Women's lacrosse

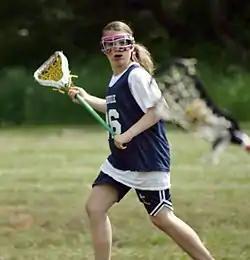
A lacrosse player in action

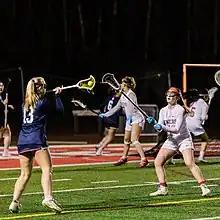
Girls' high school lacrosse players in Oregon, United States

The details that follow are the United States college rules. In the U.S., 12 players constitute a full team, including the goalkeeper during usual play. The ball used in women's lacrosse is yellow (men's lacrosse uses a white ball). The duration of the game is 60 minutes split into four 15-minute quarters, with a two-minute break following the first and third quarters. Halftime is ten minutes unless both the coaches agree prior to the start of the game on fewer minutes. Each team is allowed three 2 minute team timeouts. A time-out may be requested by the head coach or any player on the field. With the addition of free-movement to both U.S. Lacrosse and NCAA rule codes, players are no longer required to drop their sticks in place during a timeout.